Freshtorge

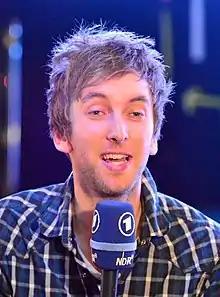
Oelrich in 2015

Torge Oelrich (born September 11, 1988), better known as Freshtorge, is a German comedian, actor and video producer.